Judiciary of Malaysia

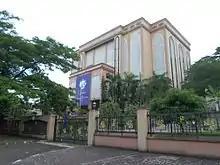
Johor Syariah Court in Johor Bahru, Johor.

The Magistrates' Courts and Sessions Courts in Malaysia have the power in both criminal and civil matters.